List of birds of Honduras

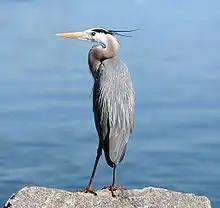
Great blue heron

The sulids comprise the gannets and boobies. Both groups are medium to large coastal seabirds that plunge-dive for fish.